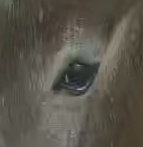
Face region: eyes (orbital_tightening_and_eye_area)
Pain indicator: not_present